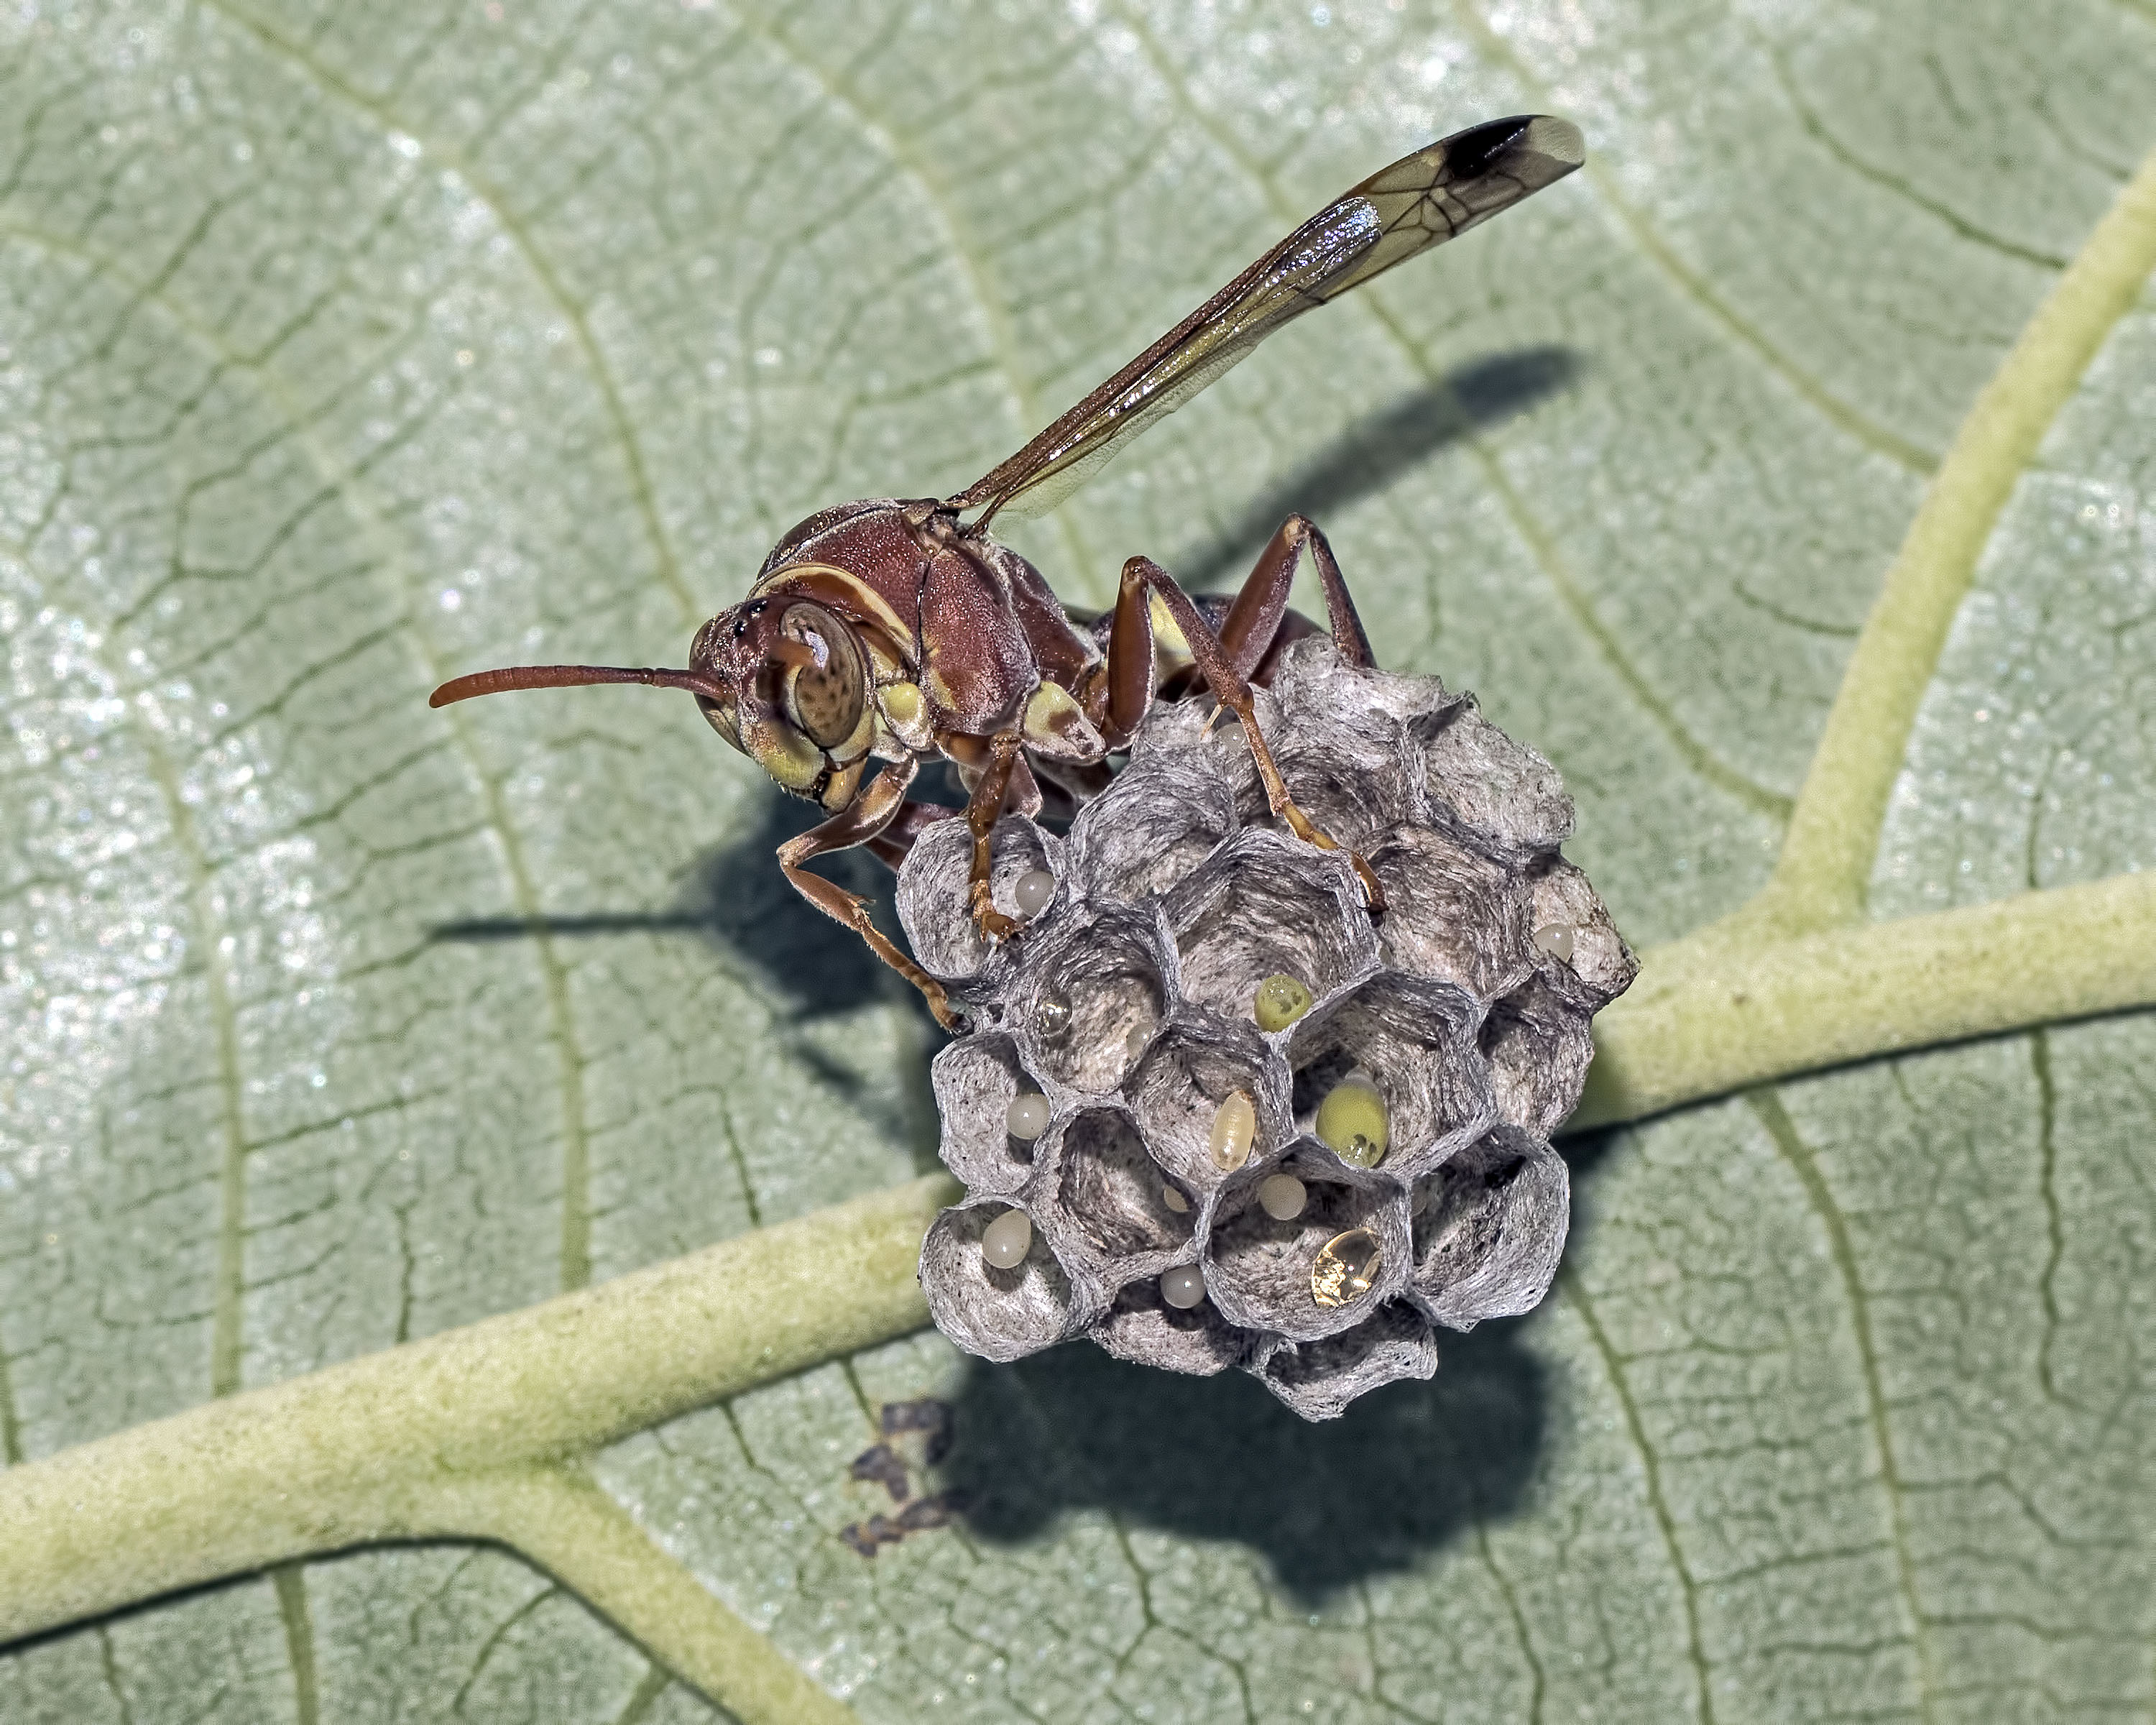
leaf, insect, fauna, invertebrate, hornet, wasp, ariansuresh, macro photography, membrane winged insect